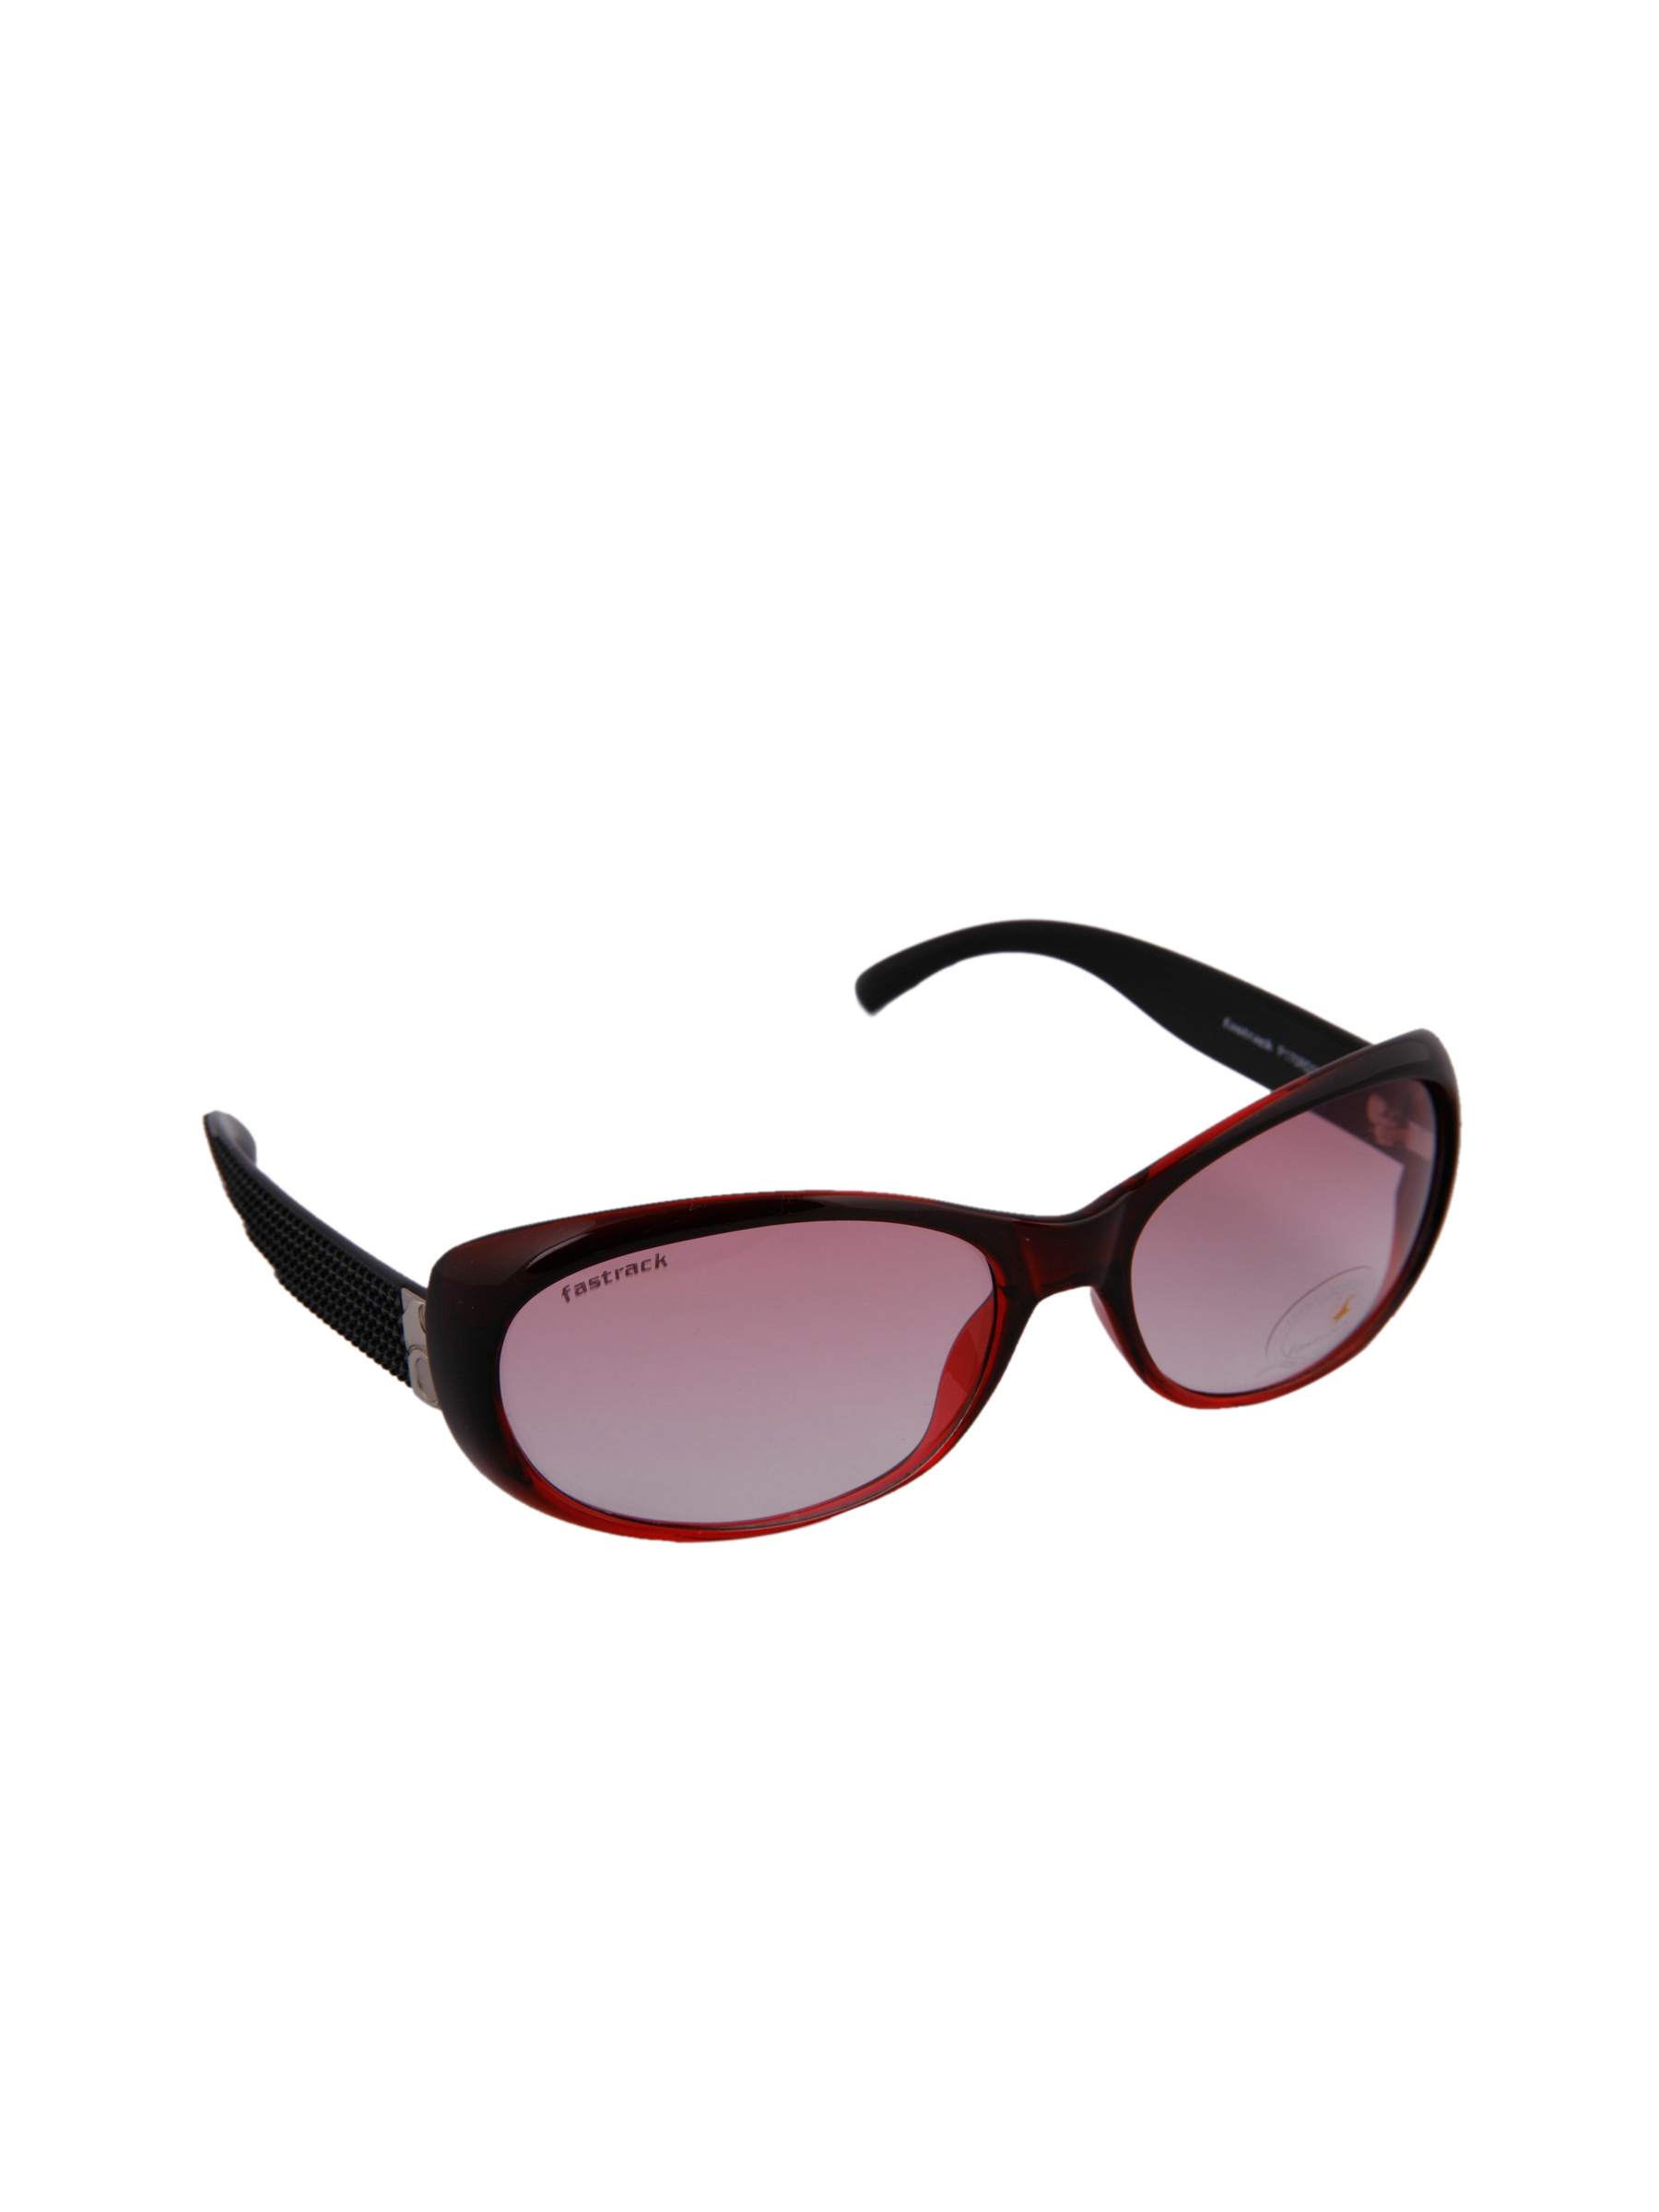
Fastrack Women Hip Hop Sunglasses
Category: Accessories / Eyewear / Sunglasses
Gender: Women
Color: Red
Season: Winter 2016
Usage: Casual